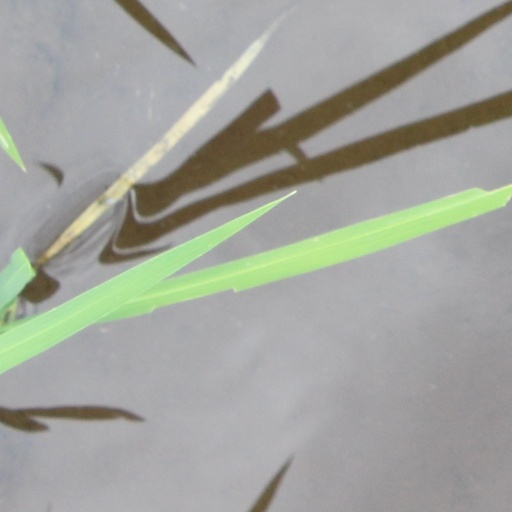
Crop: rice